Terrehault

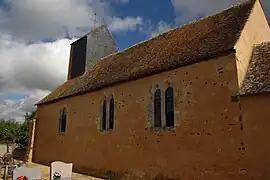
The church of Saint-Pierre

Terrehault is a commune in the Sarthe department in the region of Pays de la Loire in north-western France.